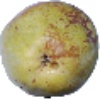
Label: Pear Williams 1